Dimorphic fungus

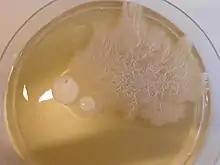
"Candida albicans" growing as yeast cells and filamentous (hypha) cells

A dimorphic fungus is a fungus that can exist in the form of both mold and yeast. As this is usually brought about by a change in temperature, this fungus type is also described as a thermally dimorphic fungus. An example is "Talaromyces marneffei", a human pathogen that grows as a mold at room temperature, and as a yeast at human body temperature.